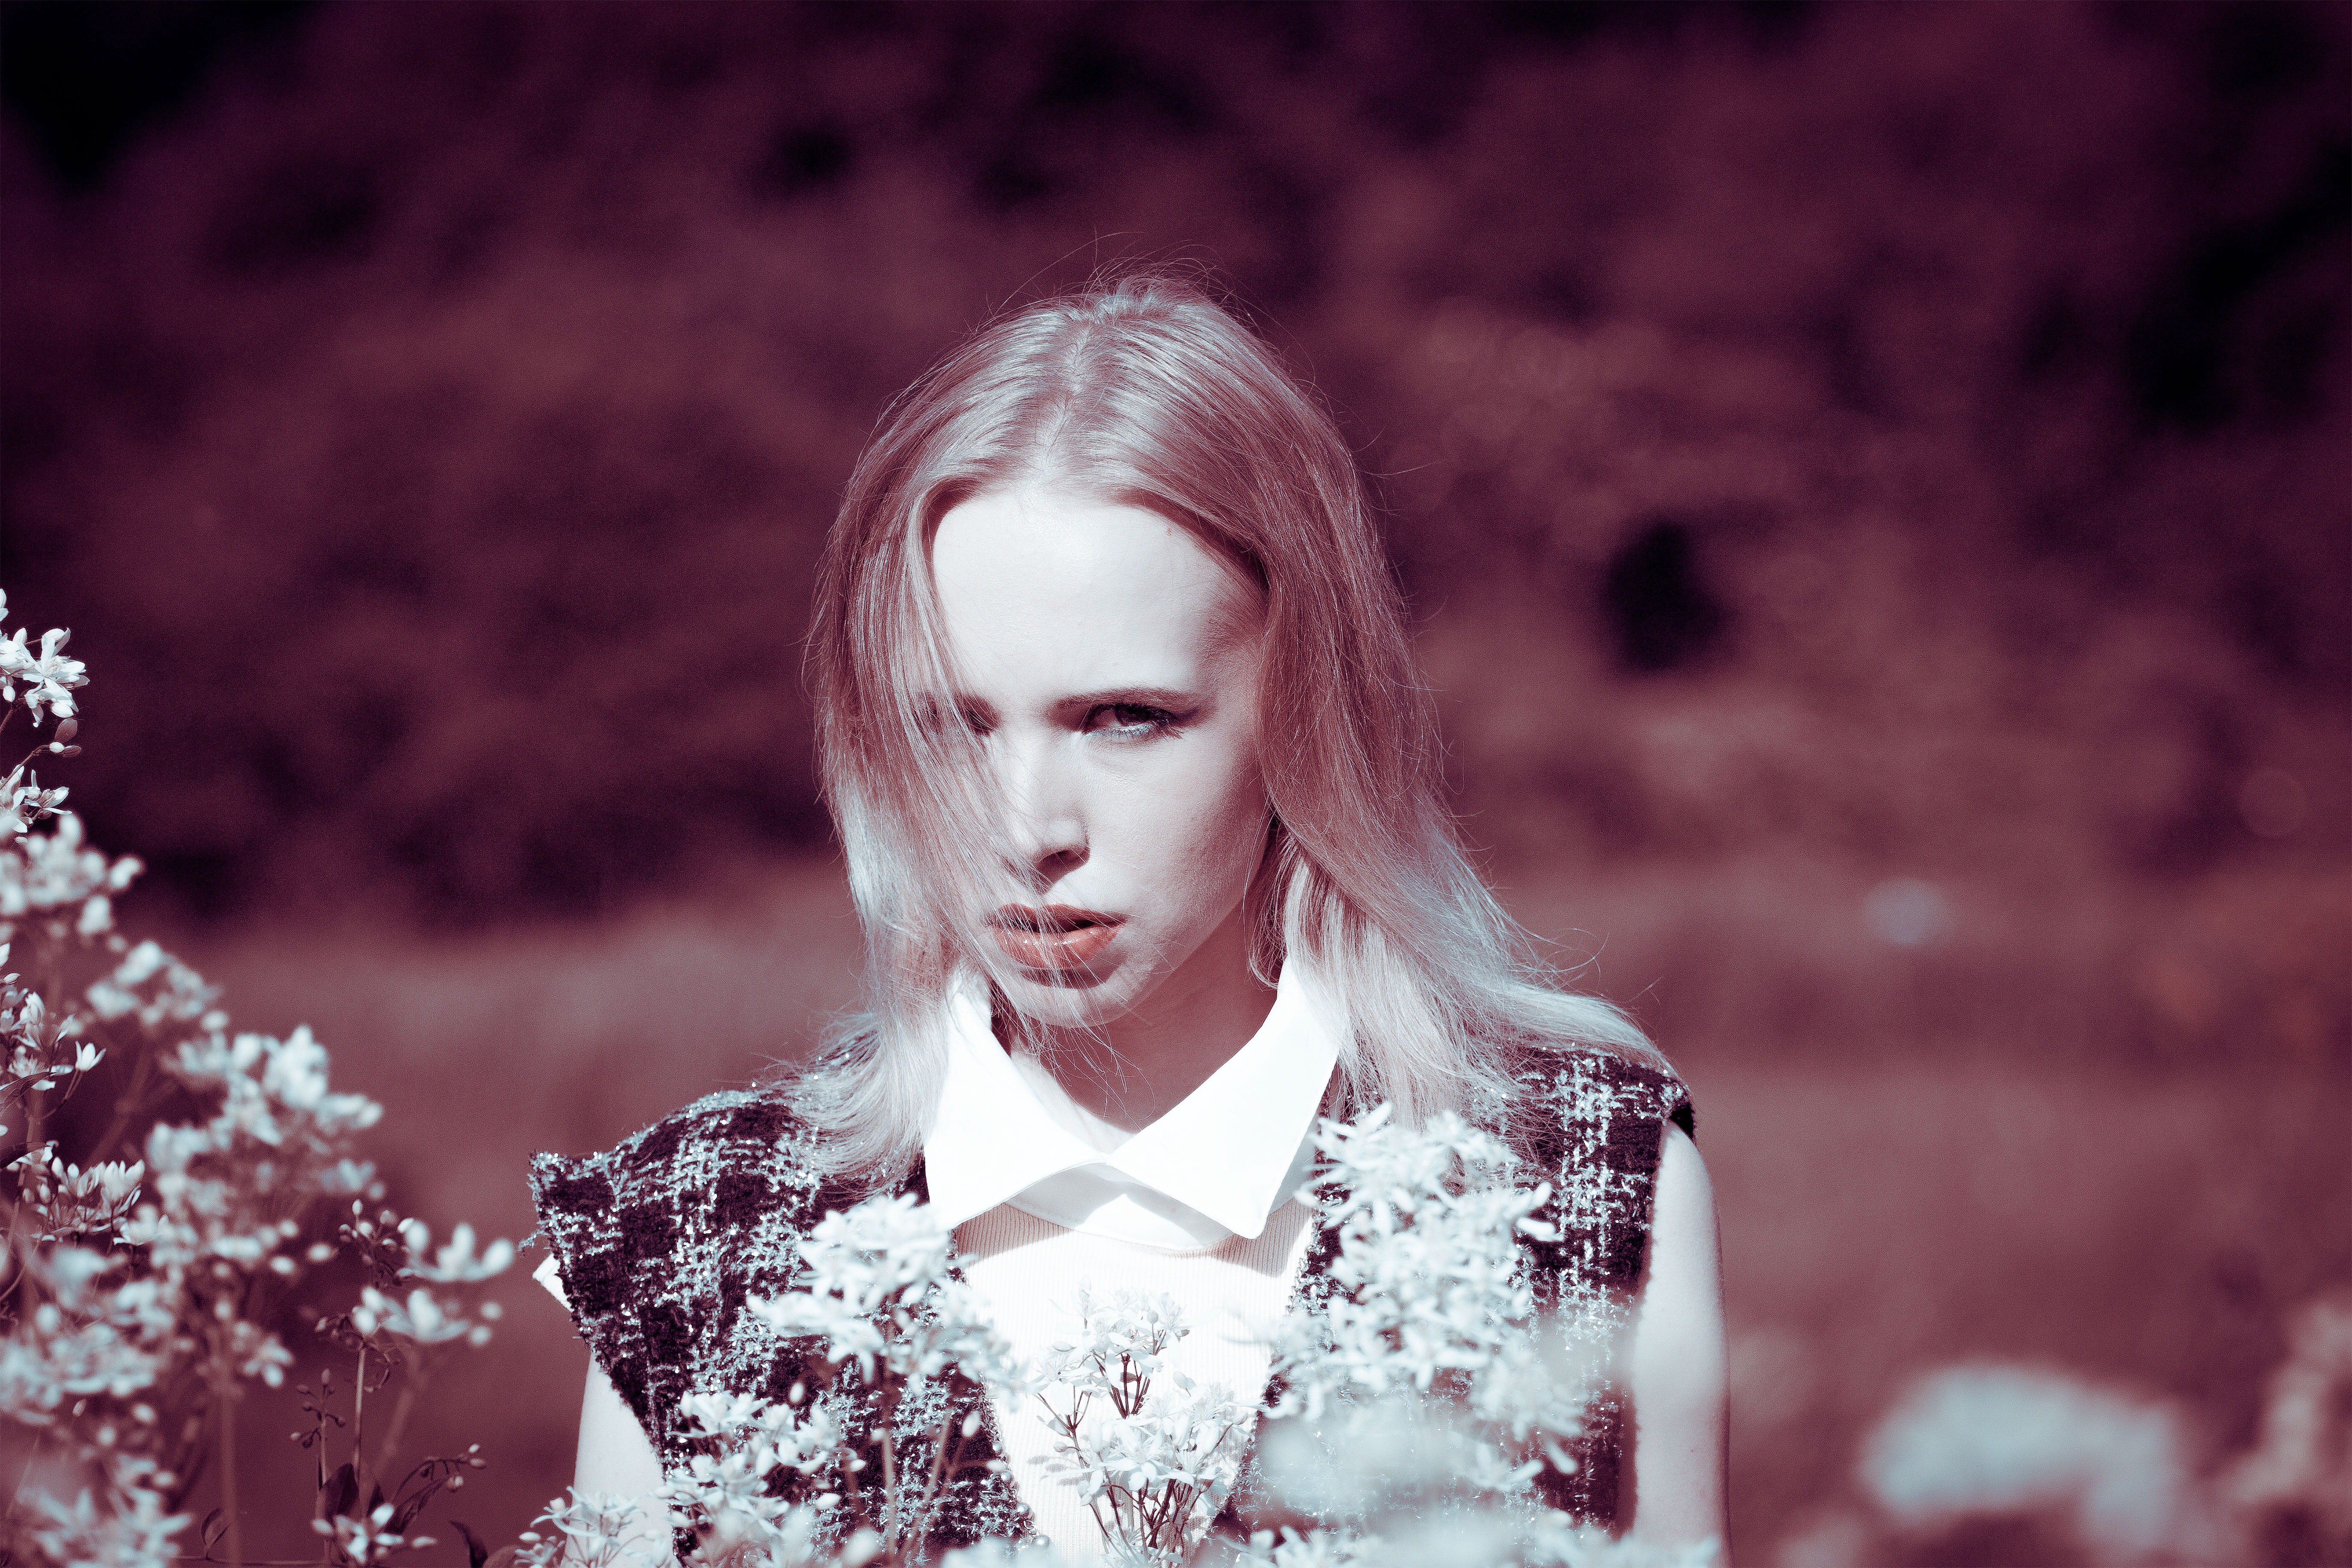
tree, nature, person, black and white, plant, girl, sun, woman, hair, white, photography, flower, view, photo, summer, female, portrait, model, spring, red, youth, color, calm, fashion, black, monochrome, lady, bride, long hair, flowers, stroll, trees, outdoors, girls, dress, photograph, yoga, beauty, beautiful, posture, mood, living nature, reflection in the water, greens, photo shoot, girl outdoors, monochrome photography, portrait photography